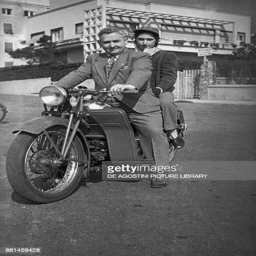
a couple on a motorcycle 1950s 20th century